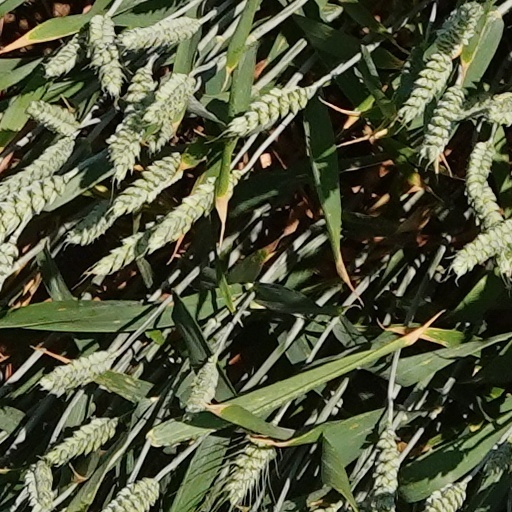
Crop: wheat